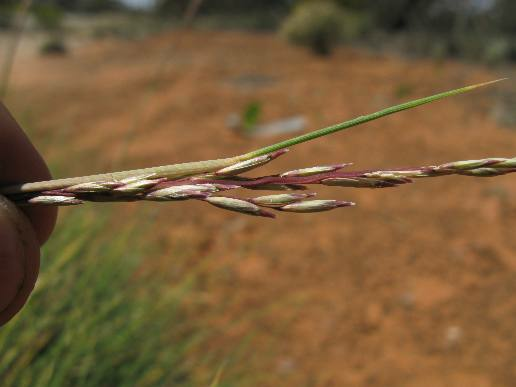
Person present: No